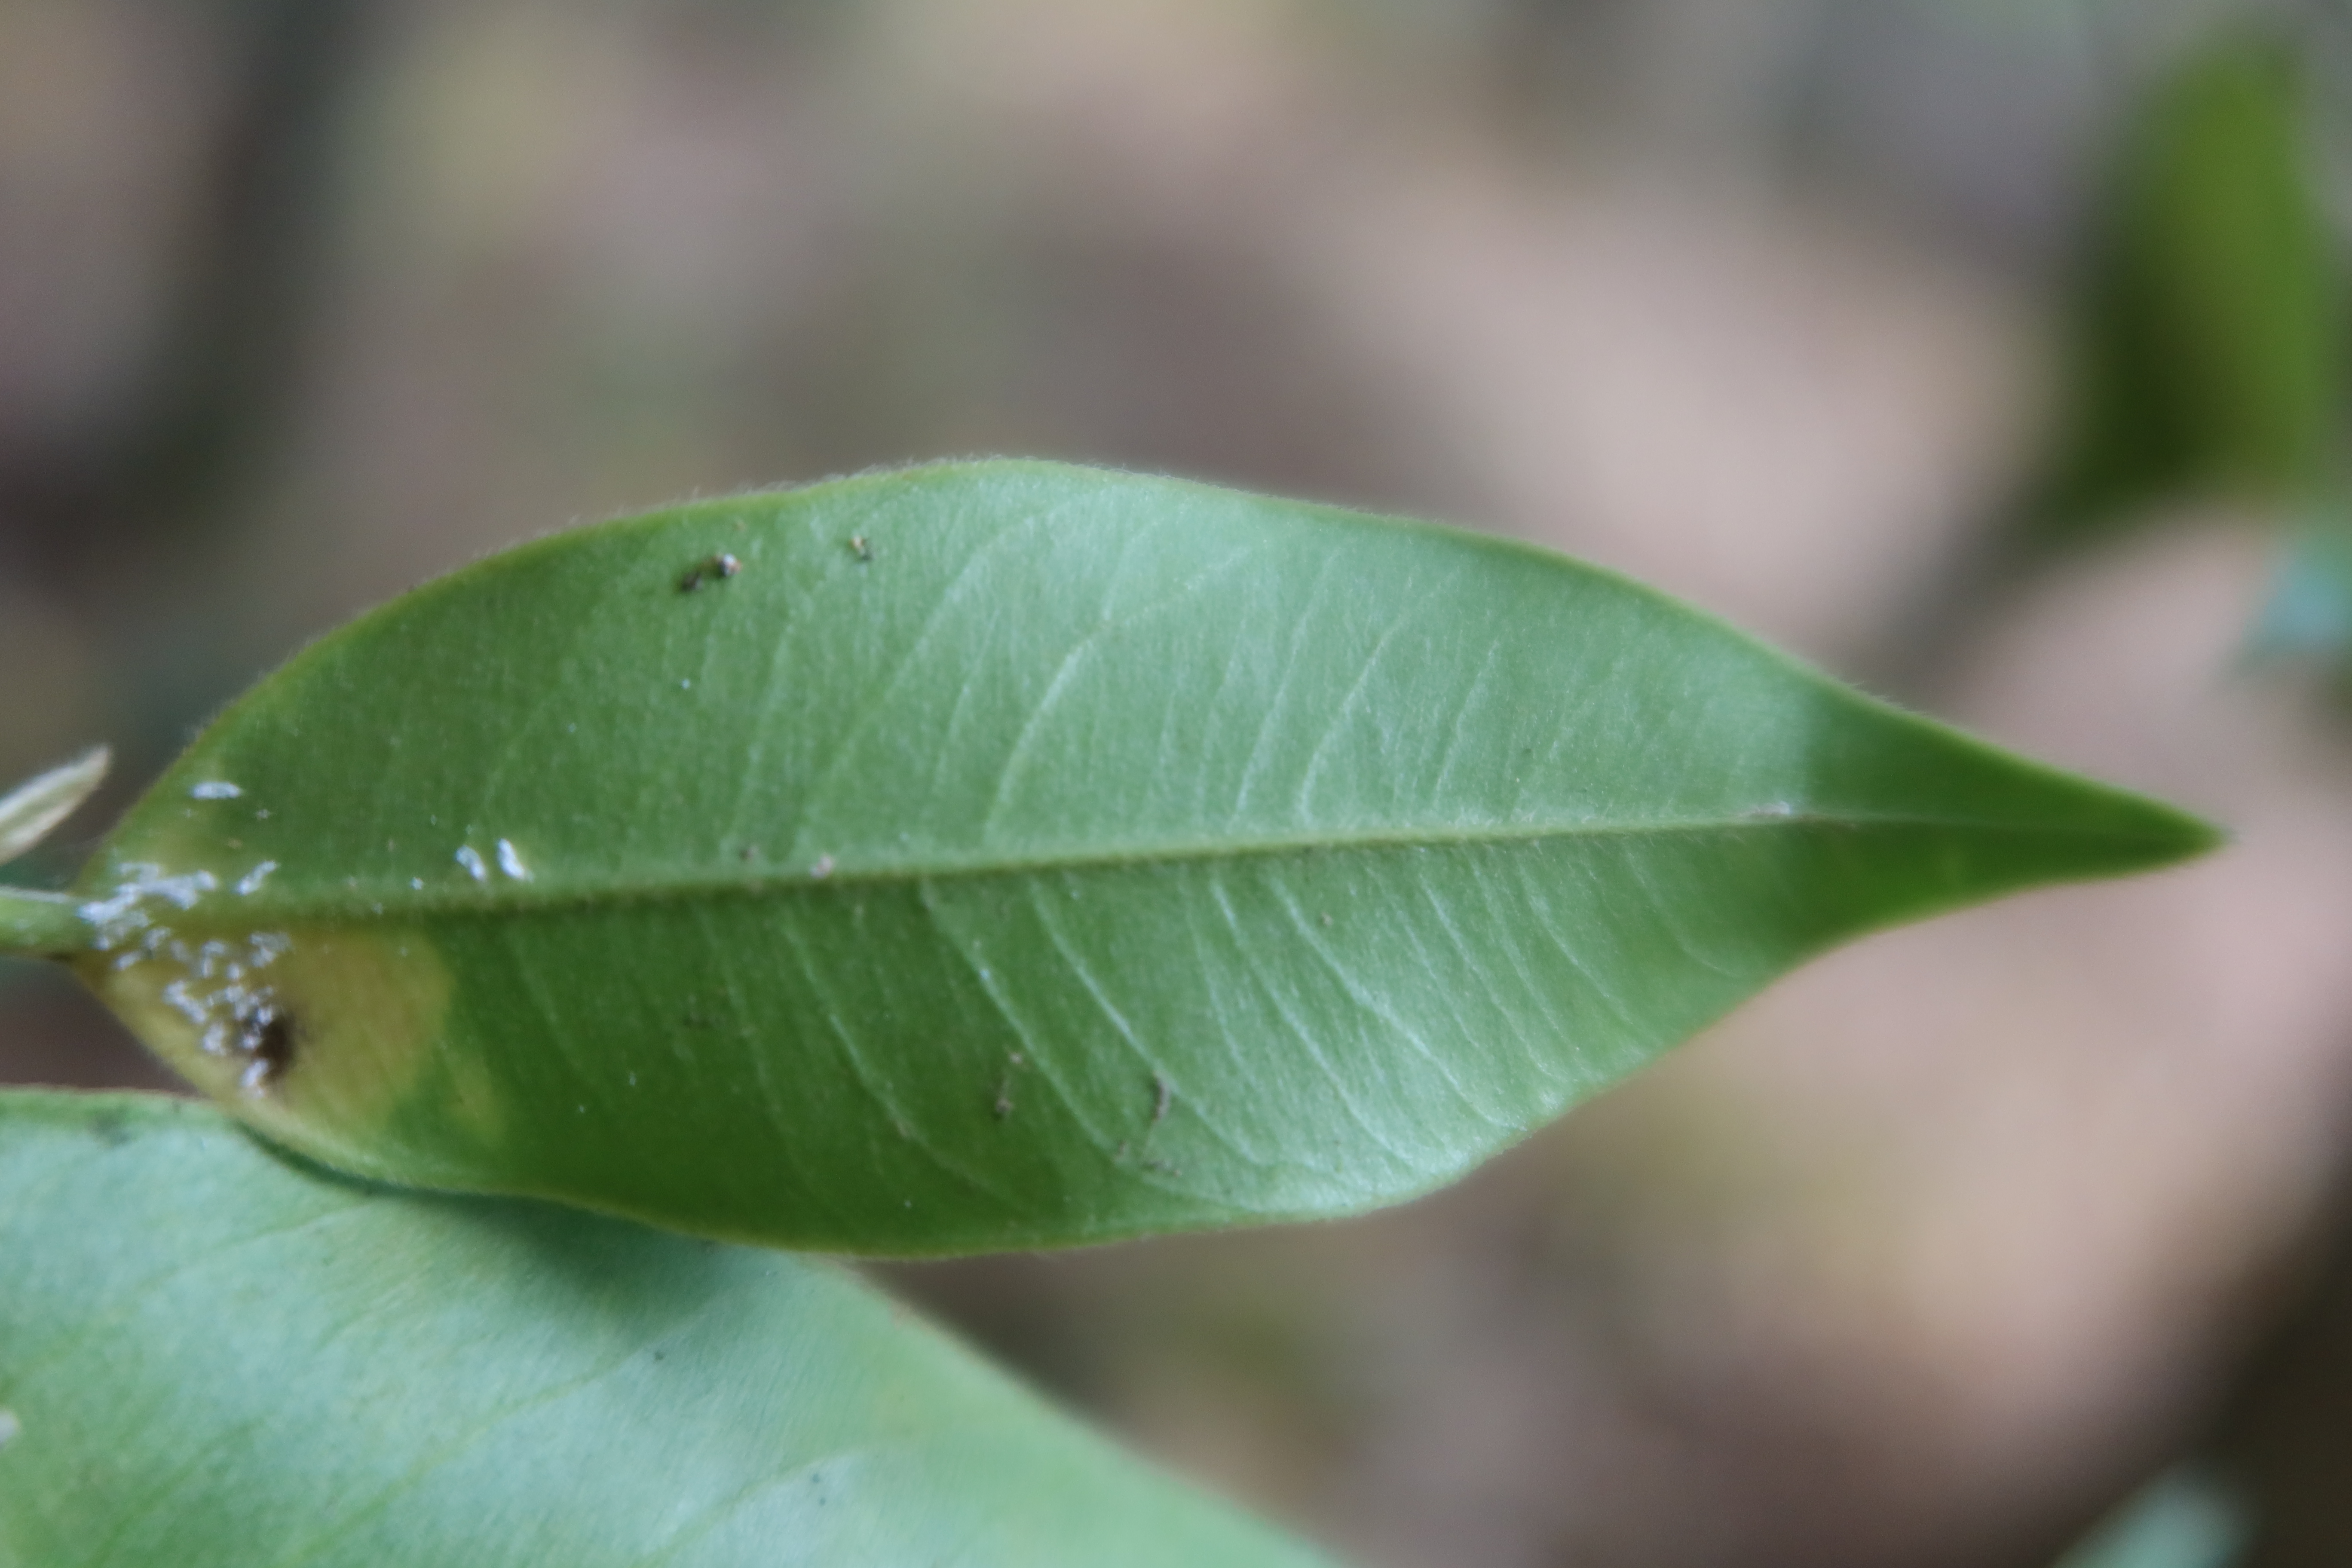
Label: Mealy bugs